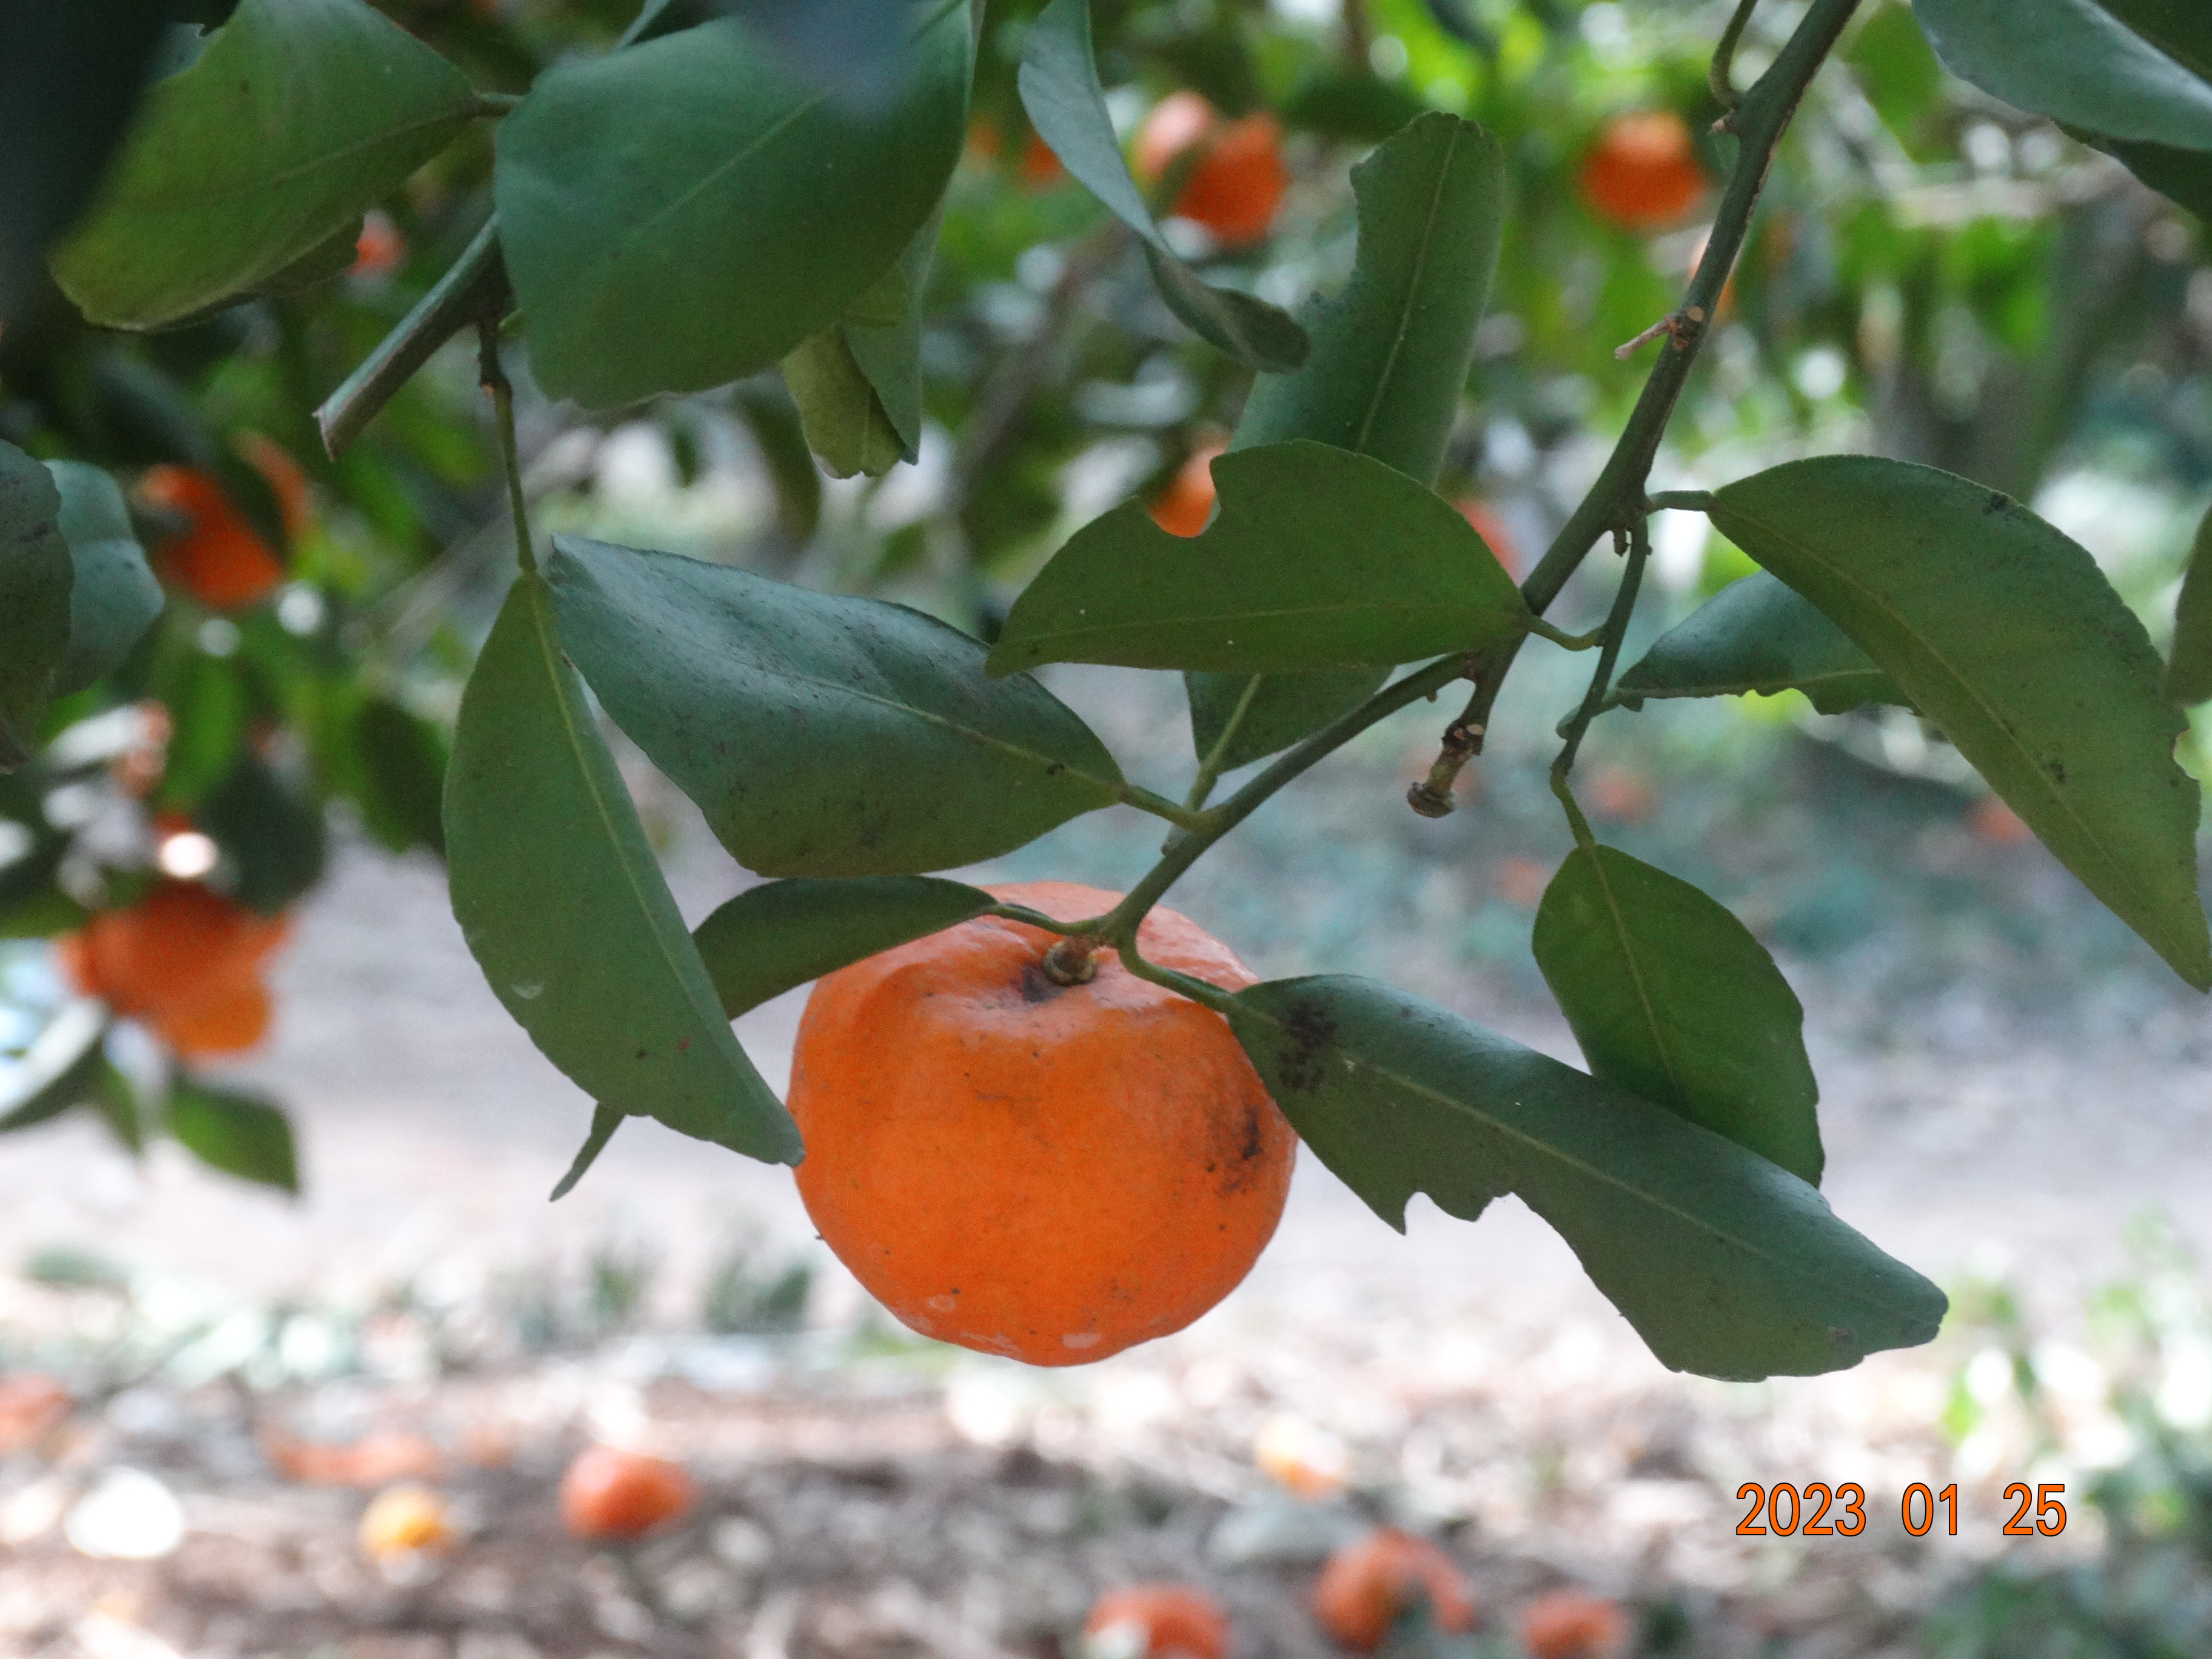
Citrus fruit variety: tangerine